Subglacial lake

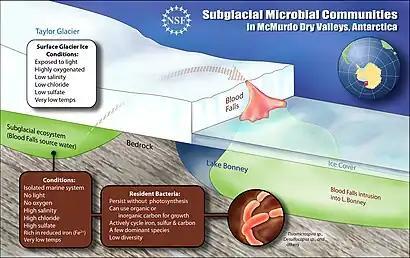
A schematic cross-section of the subglacial pool beneath Taylor Glacier and its outflow, Blood Falls. Image credit: Zina Deretsky / US National Science Foundation

Other subglacial sampling efforts in Antarctica include the subglacial pool of anoxic, hypersaline water under Taylor Glacier, which harbors a microbial community that was sealed off from the atmosphere 1.5 to 2 million years ago. Bacteria under Taylor Glacier appear to have a novel metabolic strategy that uses sulfate and ferric ions to decompose organic matter.